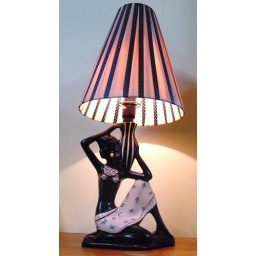
Vintage black lady lamp made in Sydney, Australia by &amp;quot; Barsony Ceramics&amp;quot;